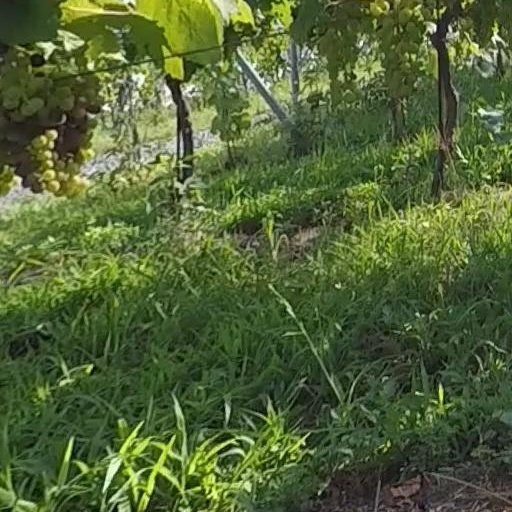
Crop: grape